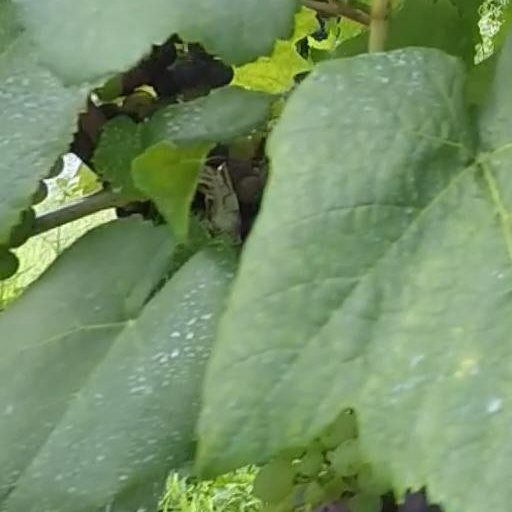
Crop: grape